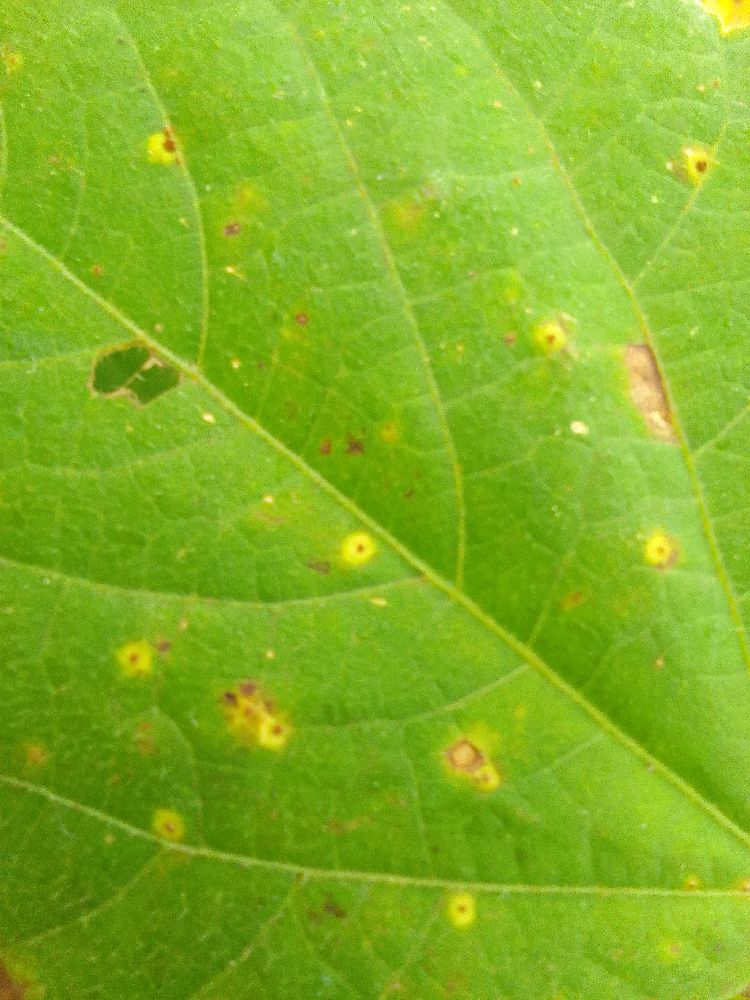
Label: rust